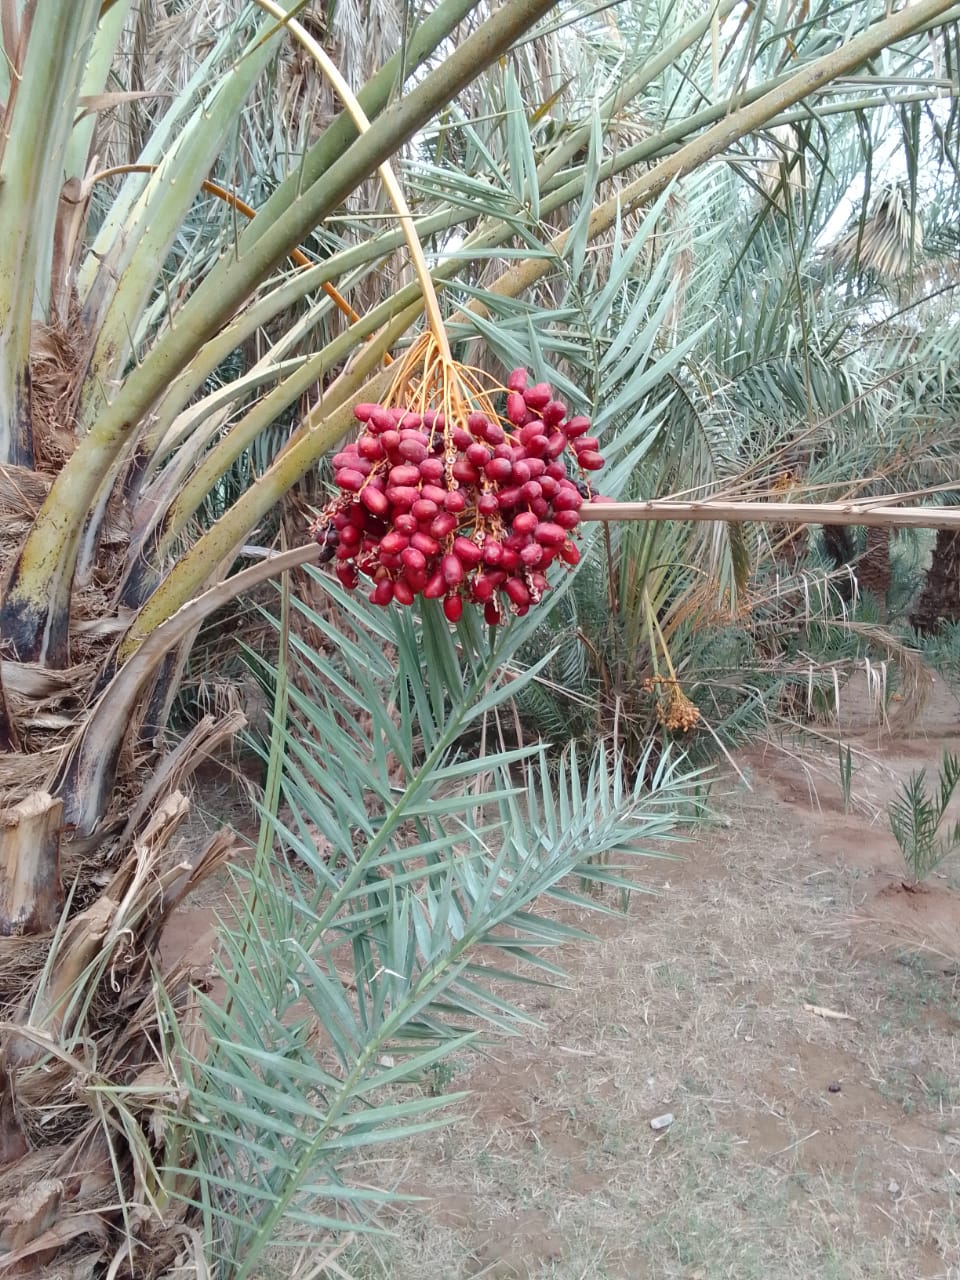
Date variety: bouisthami